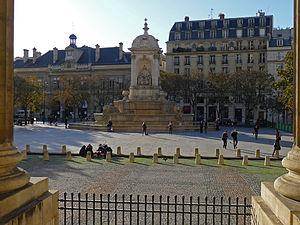
Place et fontaine Saint-Sulpice - Paris VI This building is indexed in the Base Mérimée, a database of architectural heritage maintained by the French Ministry of Culture,